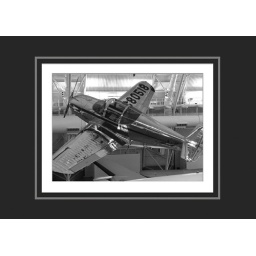
This is a silver war plane that is displayed at the Udar-Hazy Air &amp;amp; Space Museum in Dulles, Virginia